Knickpoint

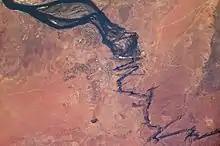
In this satellite image of Victoria Falls, the gorges below the falls as well as developing crevasses below the surface of the river are visible. As the knickpoint recedes upstream, these crevasses will become, in turn, the location of the Falls.

Knickpoints include both waterfalls and some lakes. These features are common in rivers with a sufficient slope, i.e. enough change in elevation above sea level over their length to encourage degradation.